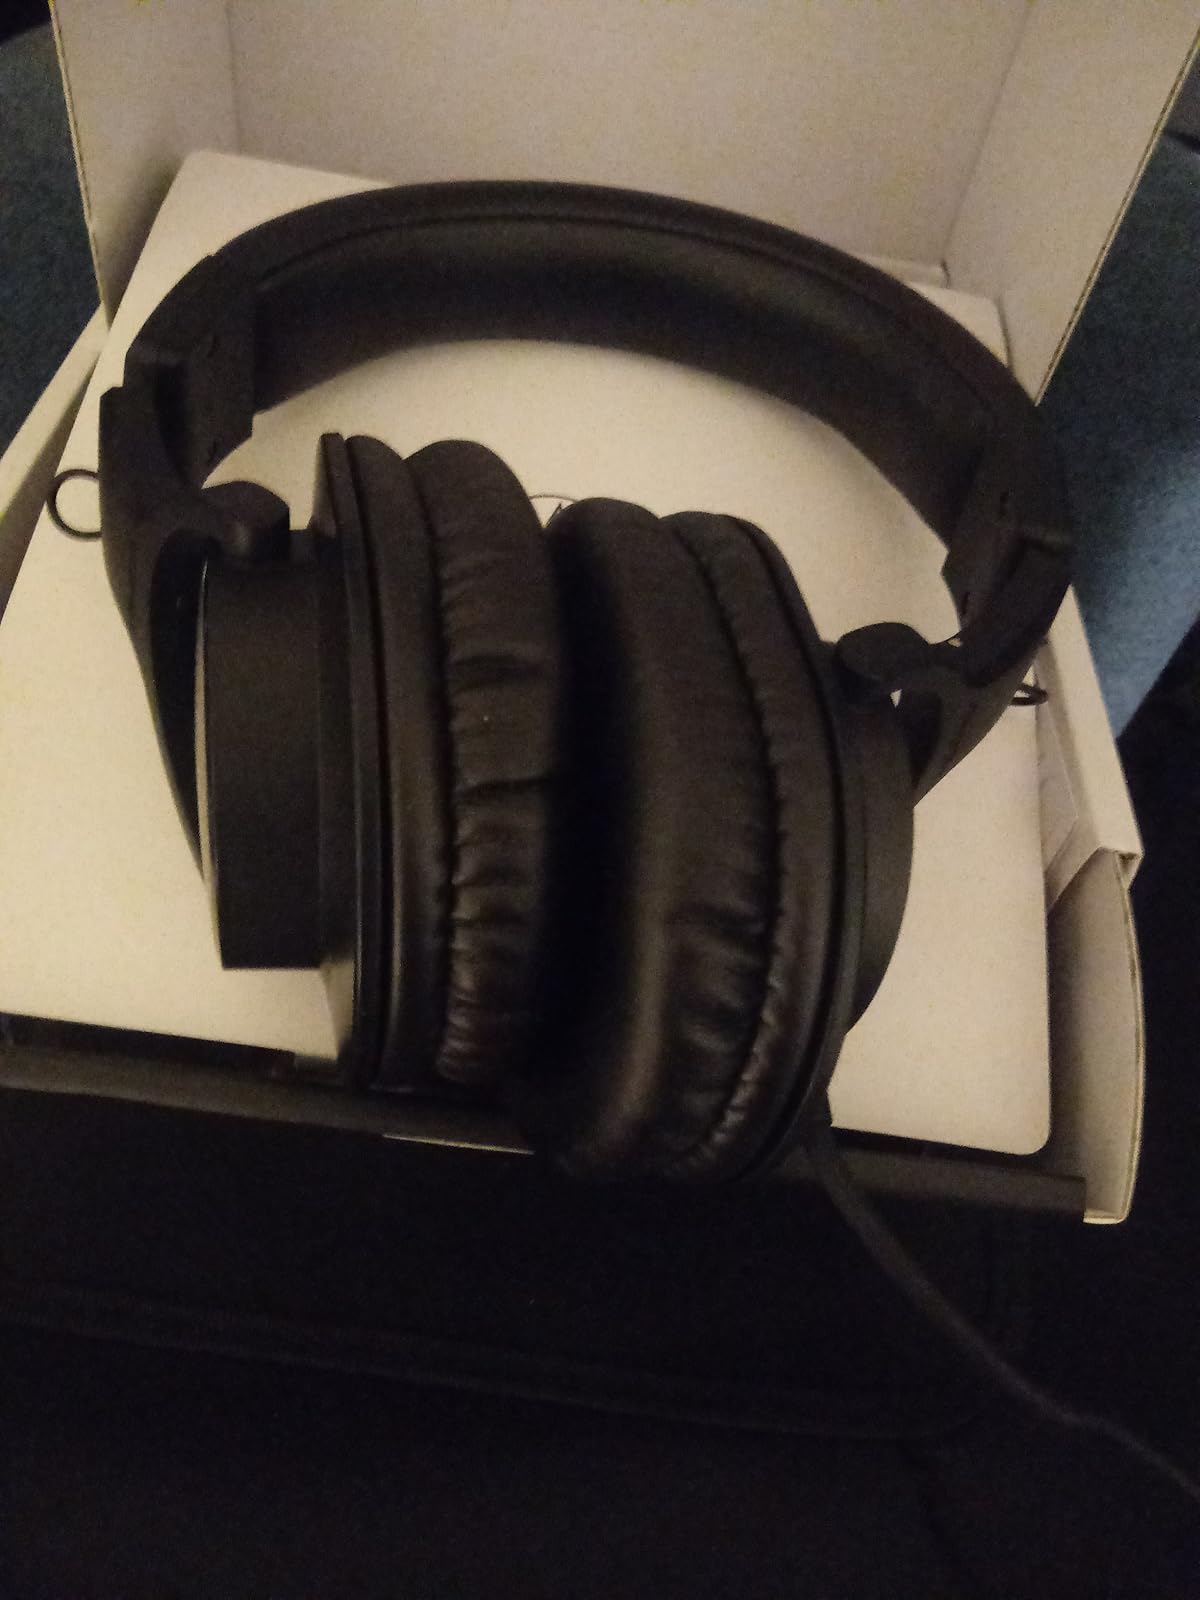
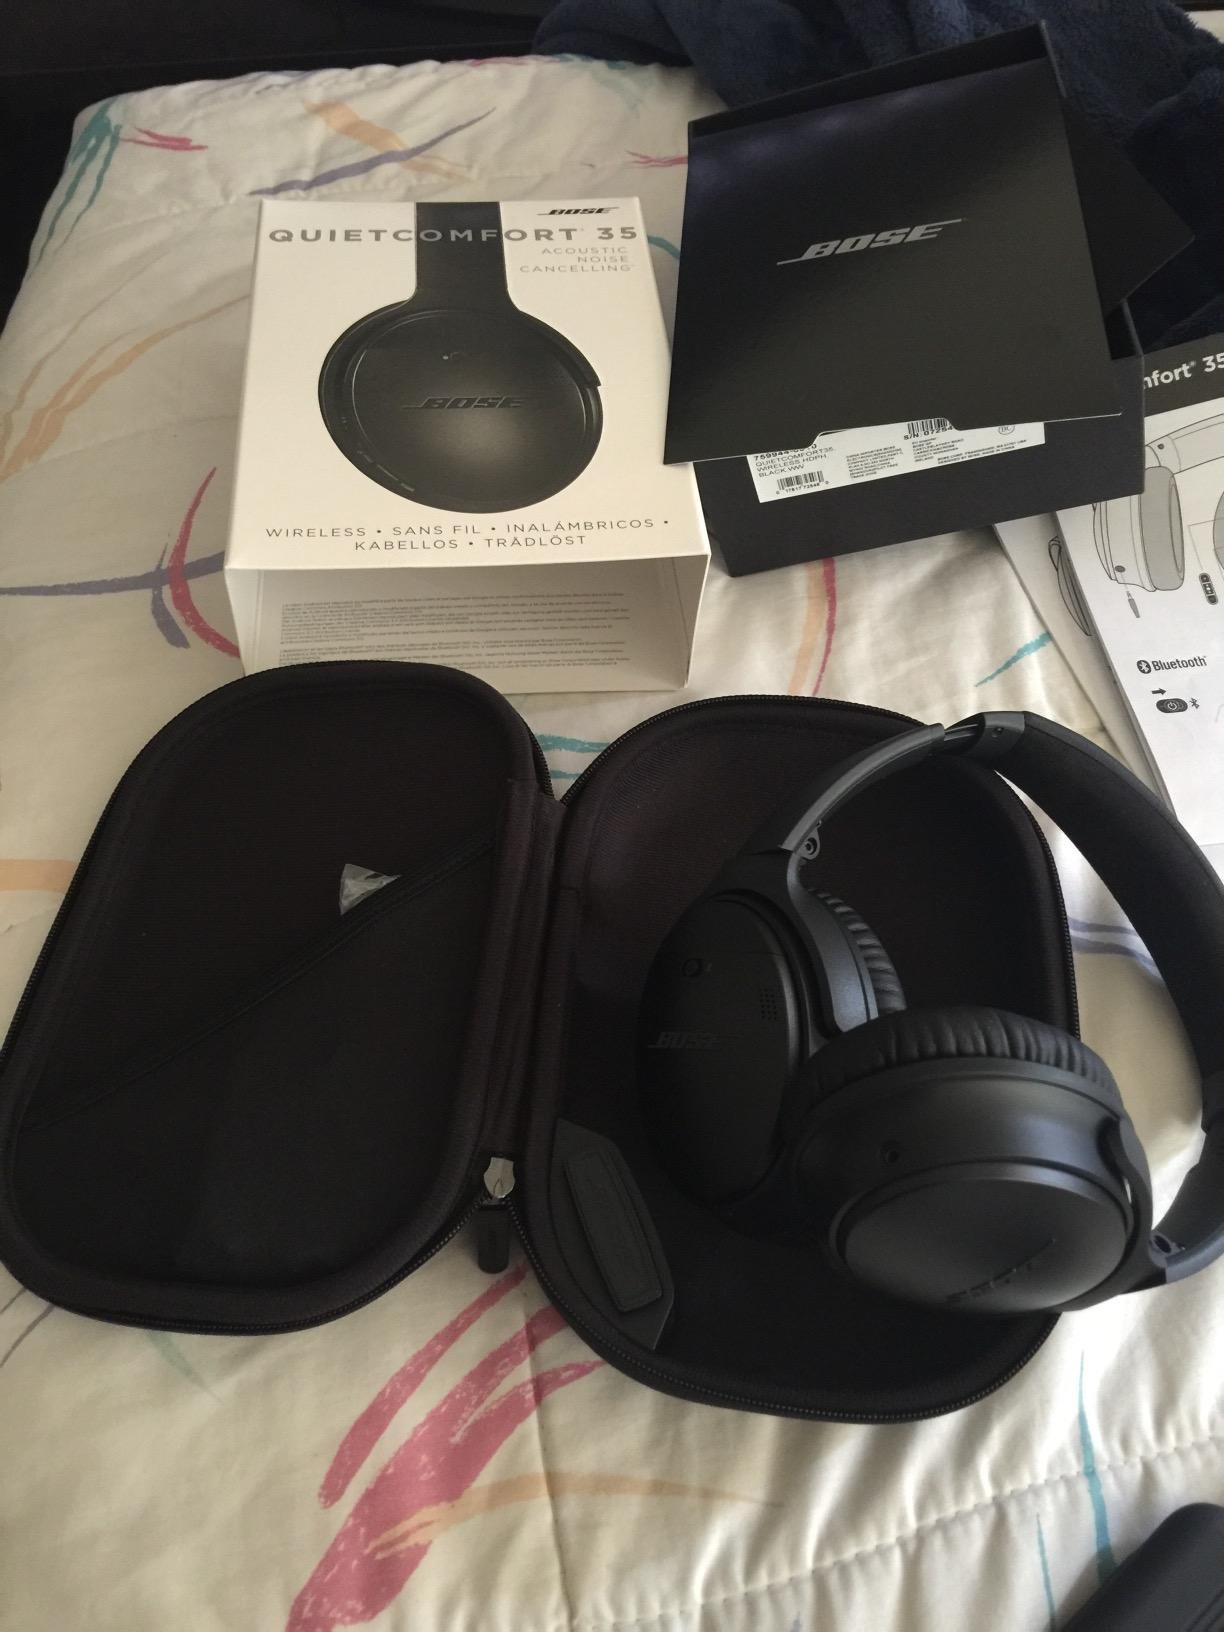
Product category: headphones
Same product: no